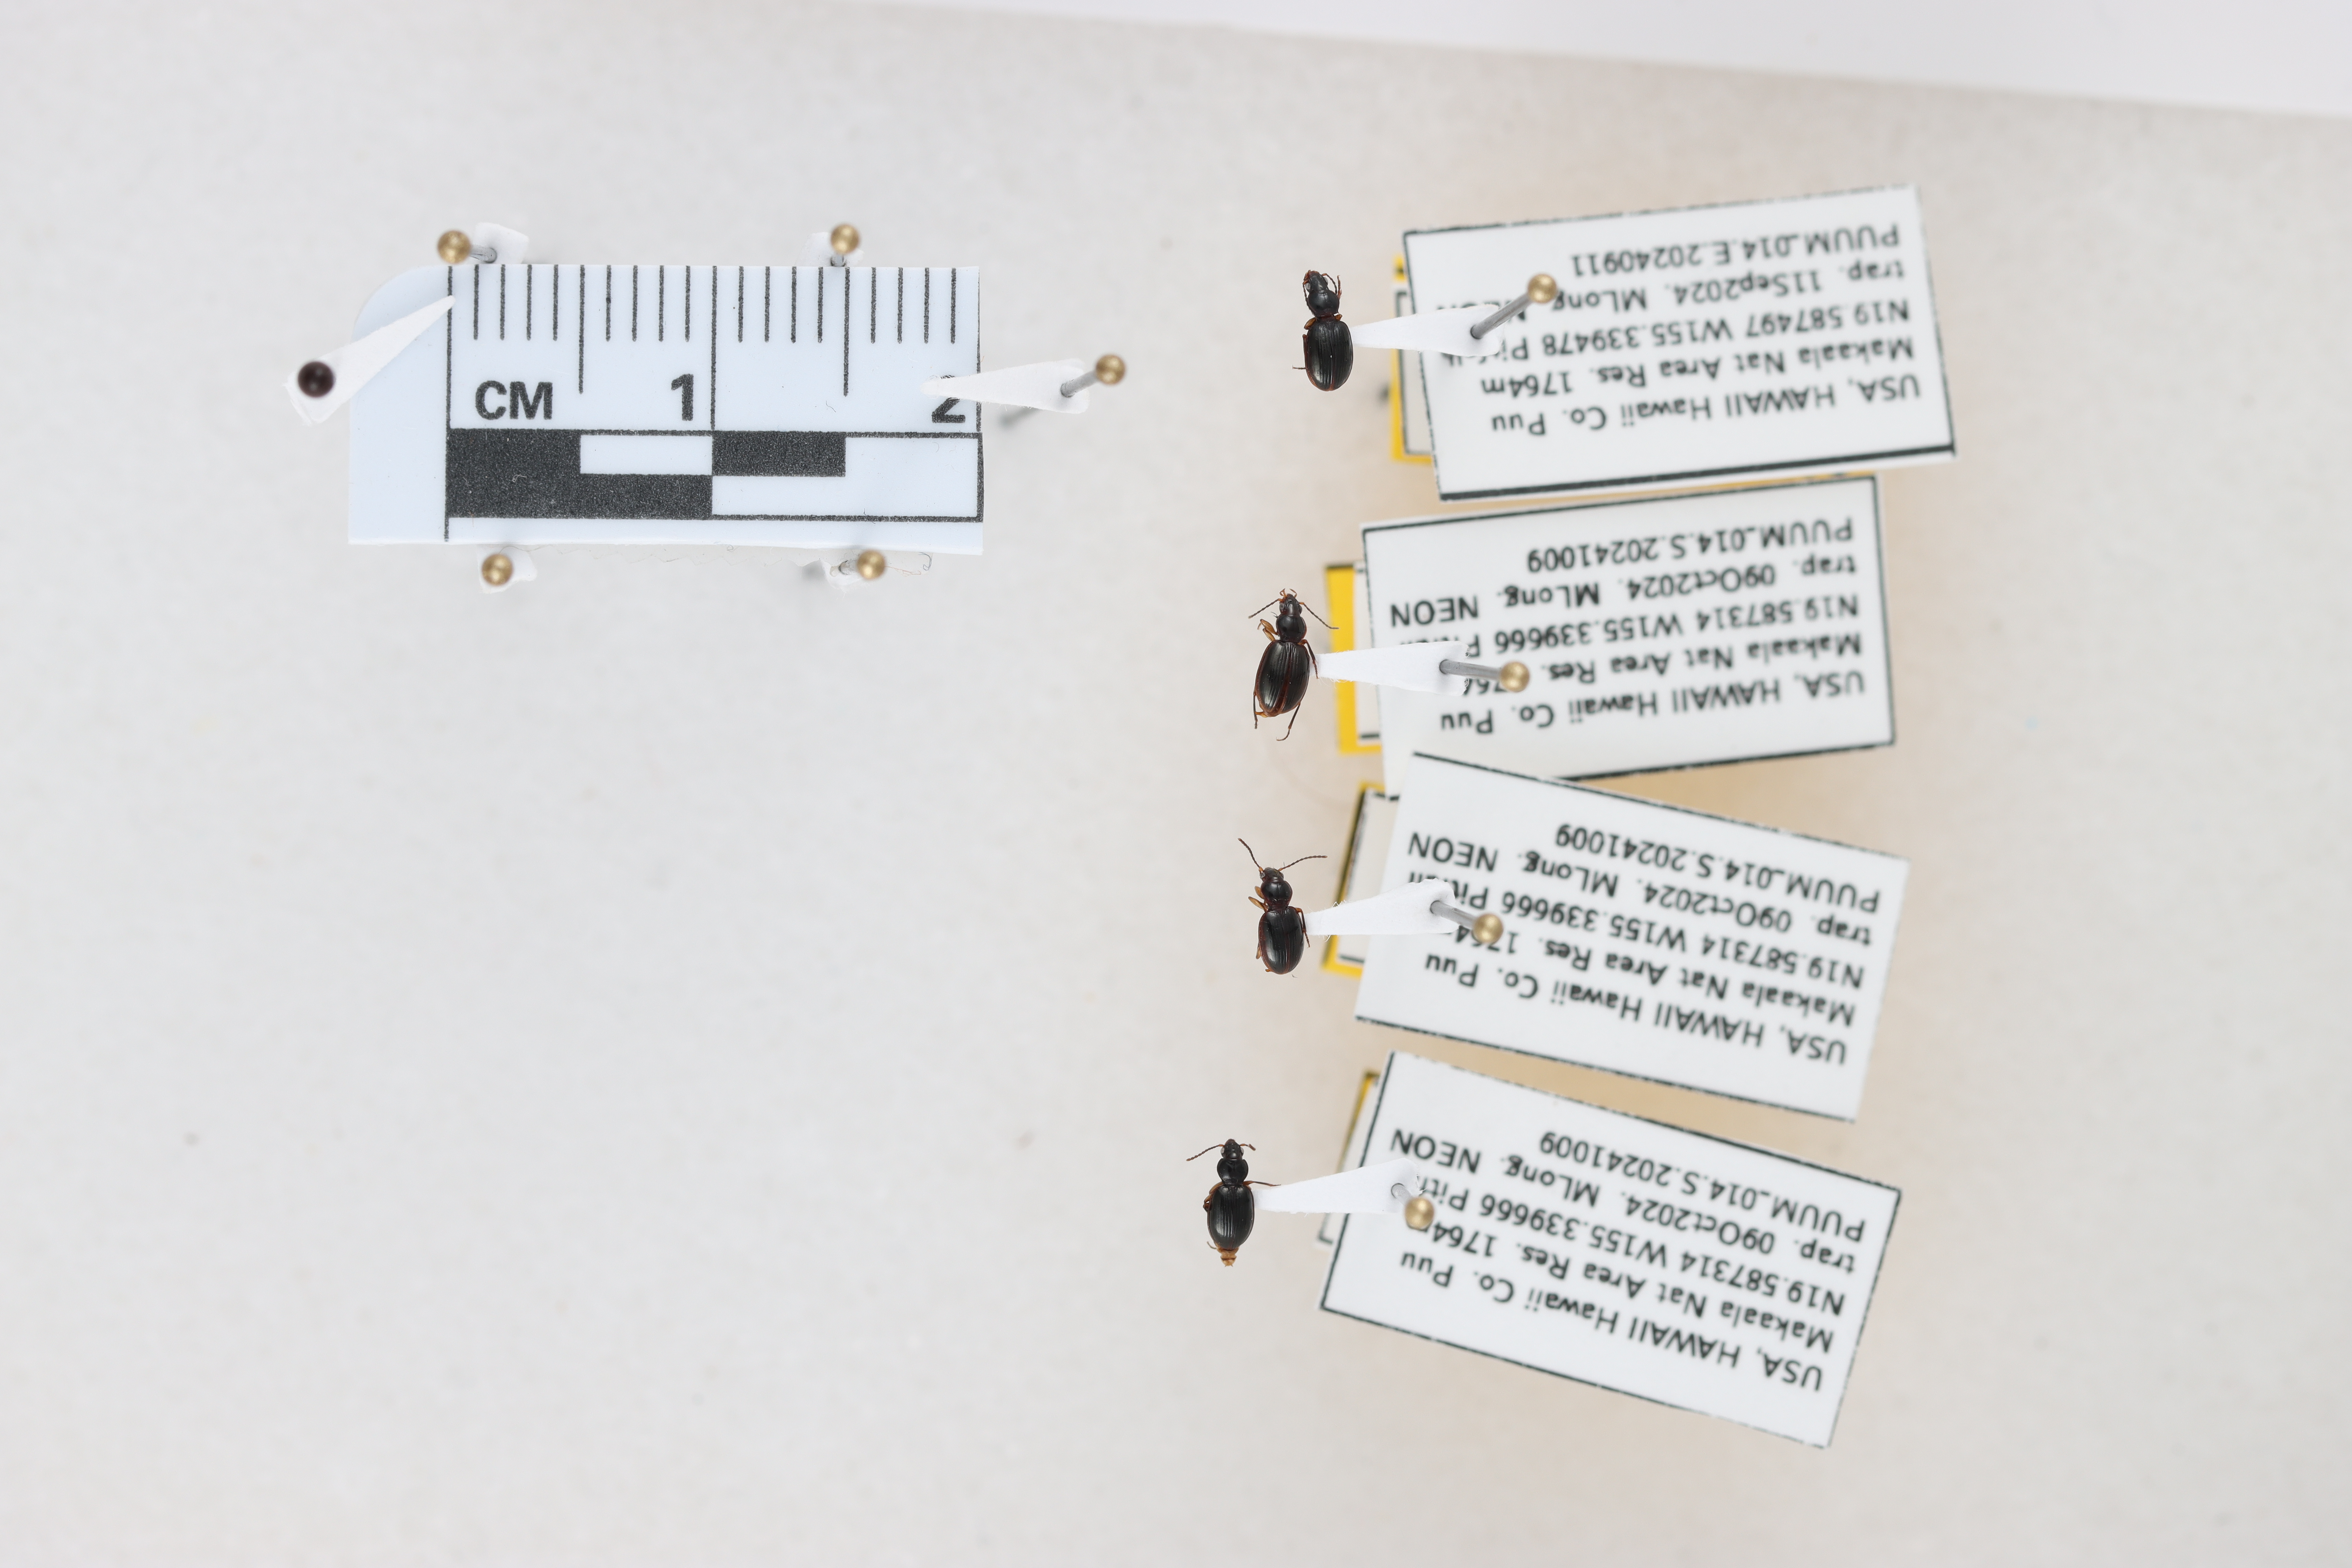
Beetle 1 — elytra length: 0.262 cm, elytra max width: 0.178 cm, basal pronotum width: 0.078 cm

Beetle 2 — elytra length: 0.271 cm, elytra max width: 0.182 cm, basal pronotum width: 0.082 cm

Beetle 3 — elytra length: 0.24 cm, elytra max width: 0.167 cm, basal pronotum width: 0.08 cm

Beetle 4 — elytra length: 0.239 cm, elytra max width: 0.176 cm, basal pronotum width: 0.072 cm